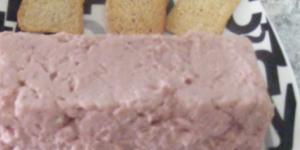
thermomix pate de jamon cocido